Question: Please indicate a possible affordance area of the knife that can be used for cutting
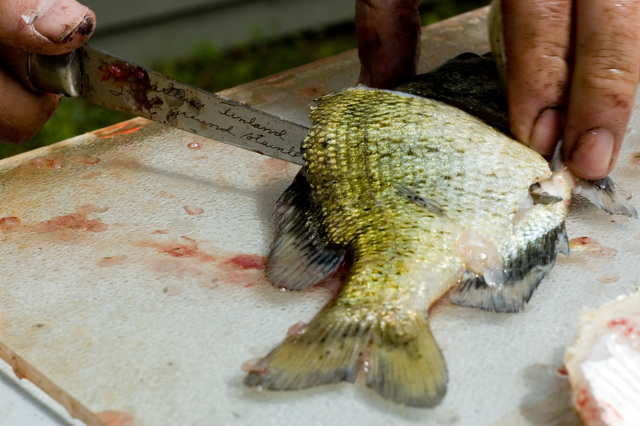
Answer: [67.828, 43.489, 348.628, 174.889]